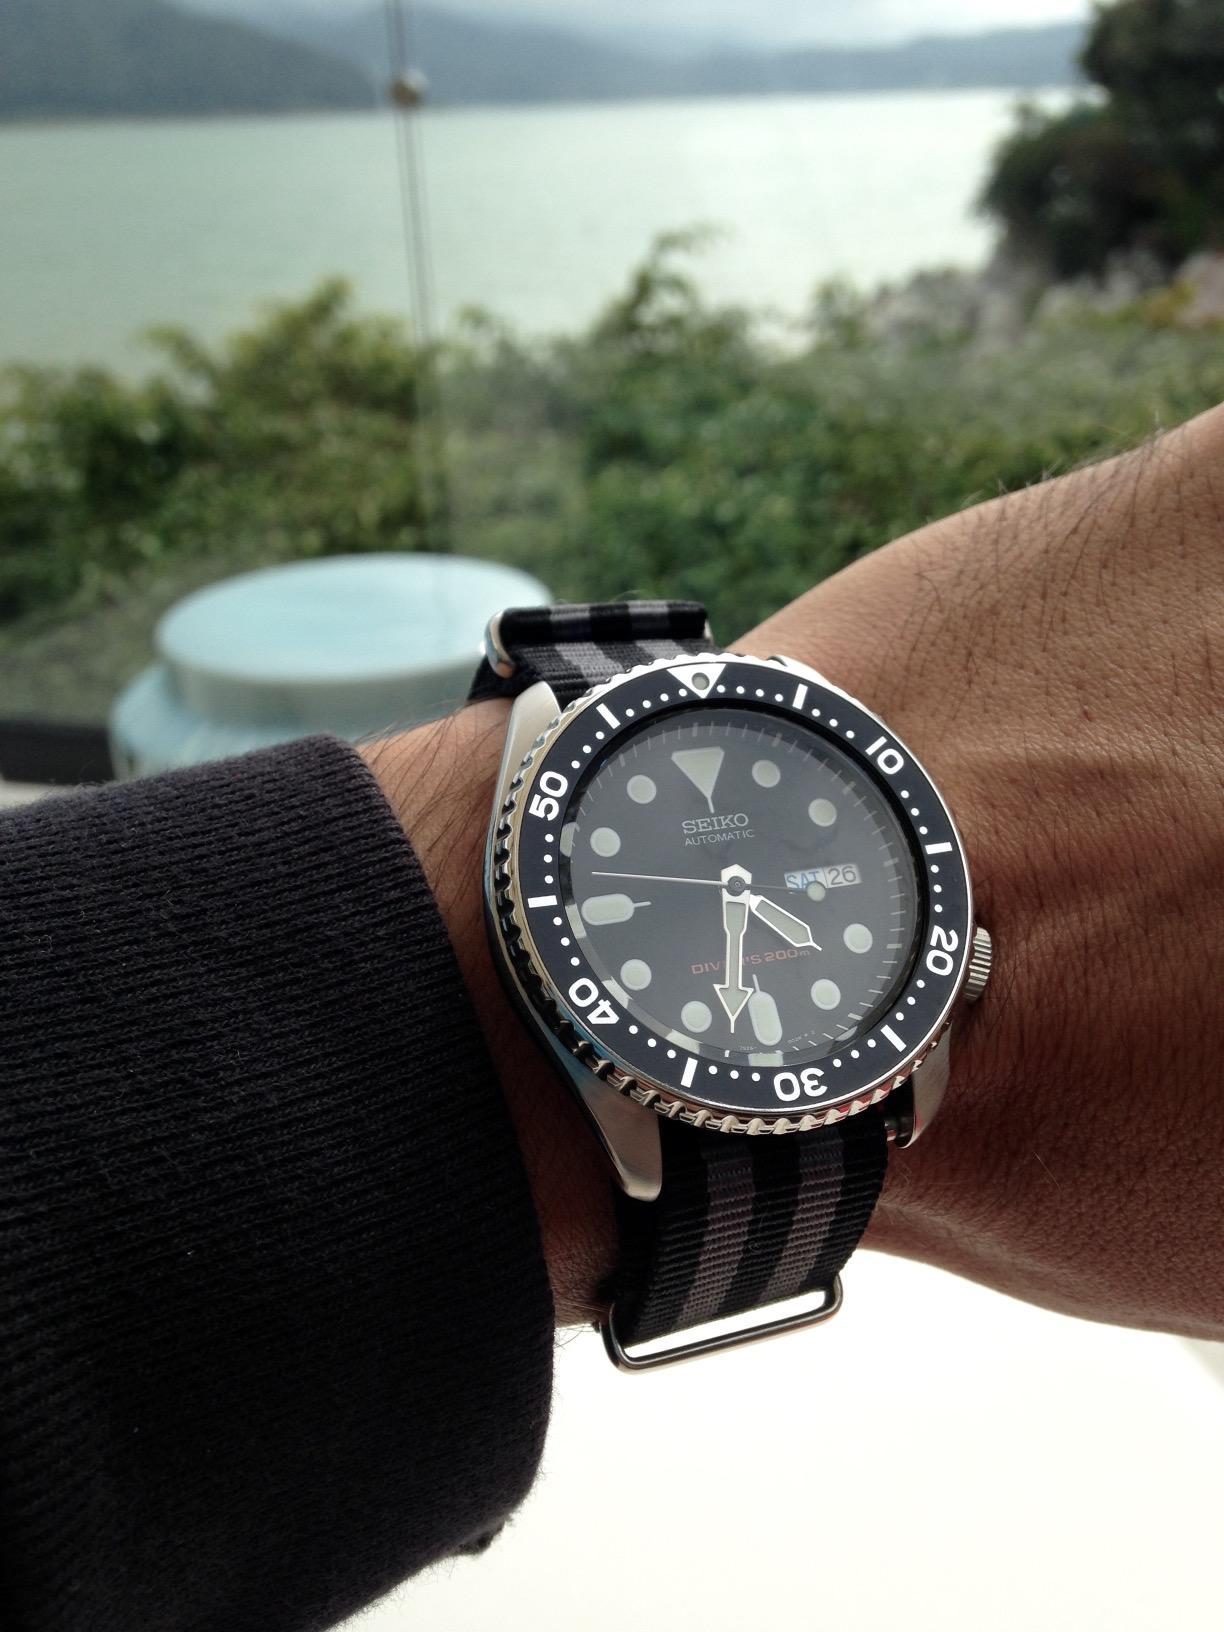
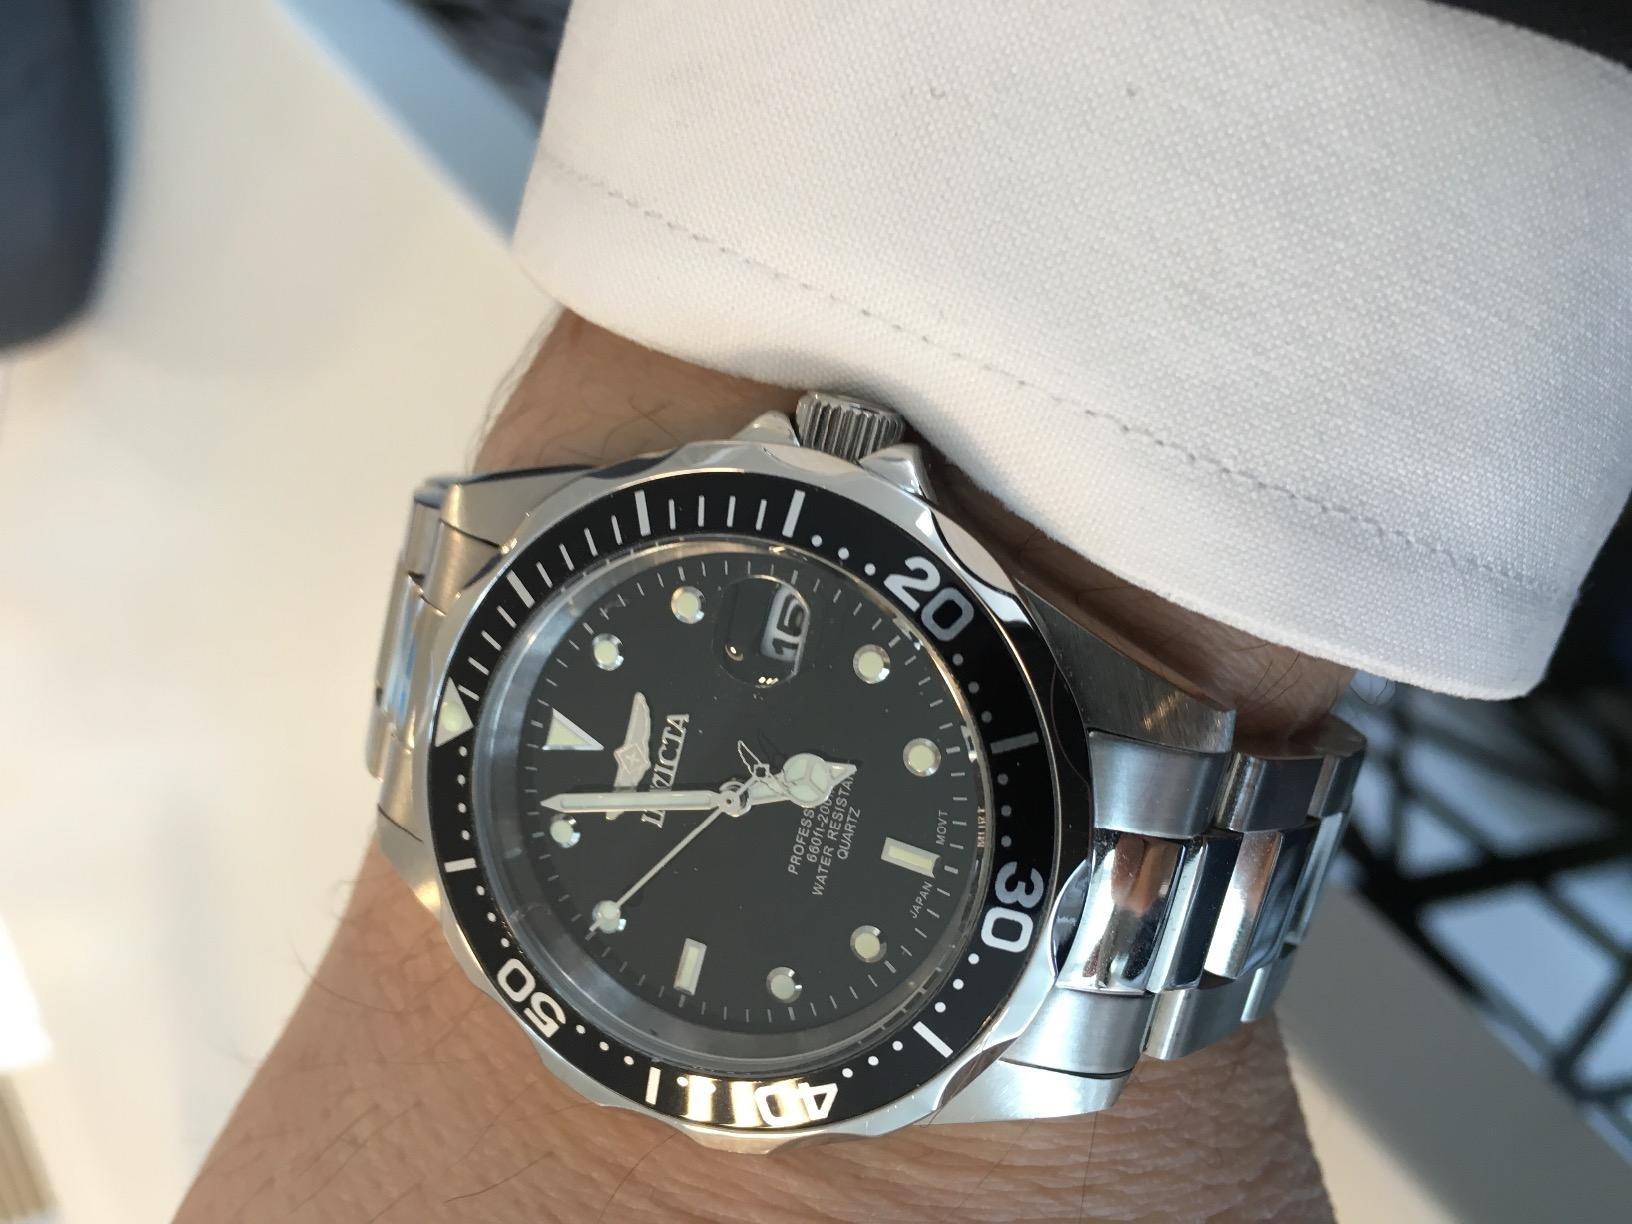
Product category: accessories_watch
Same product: no